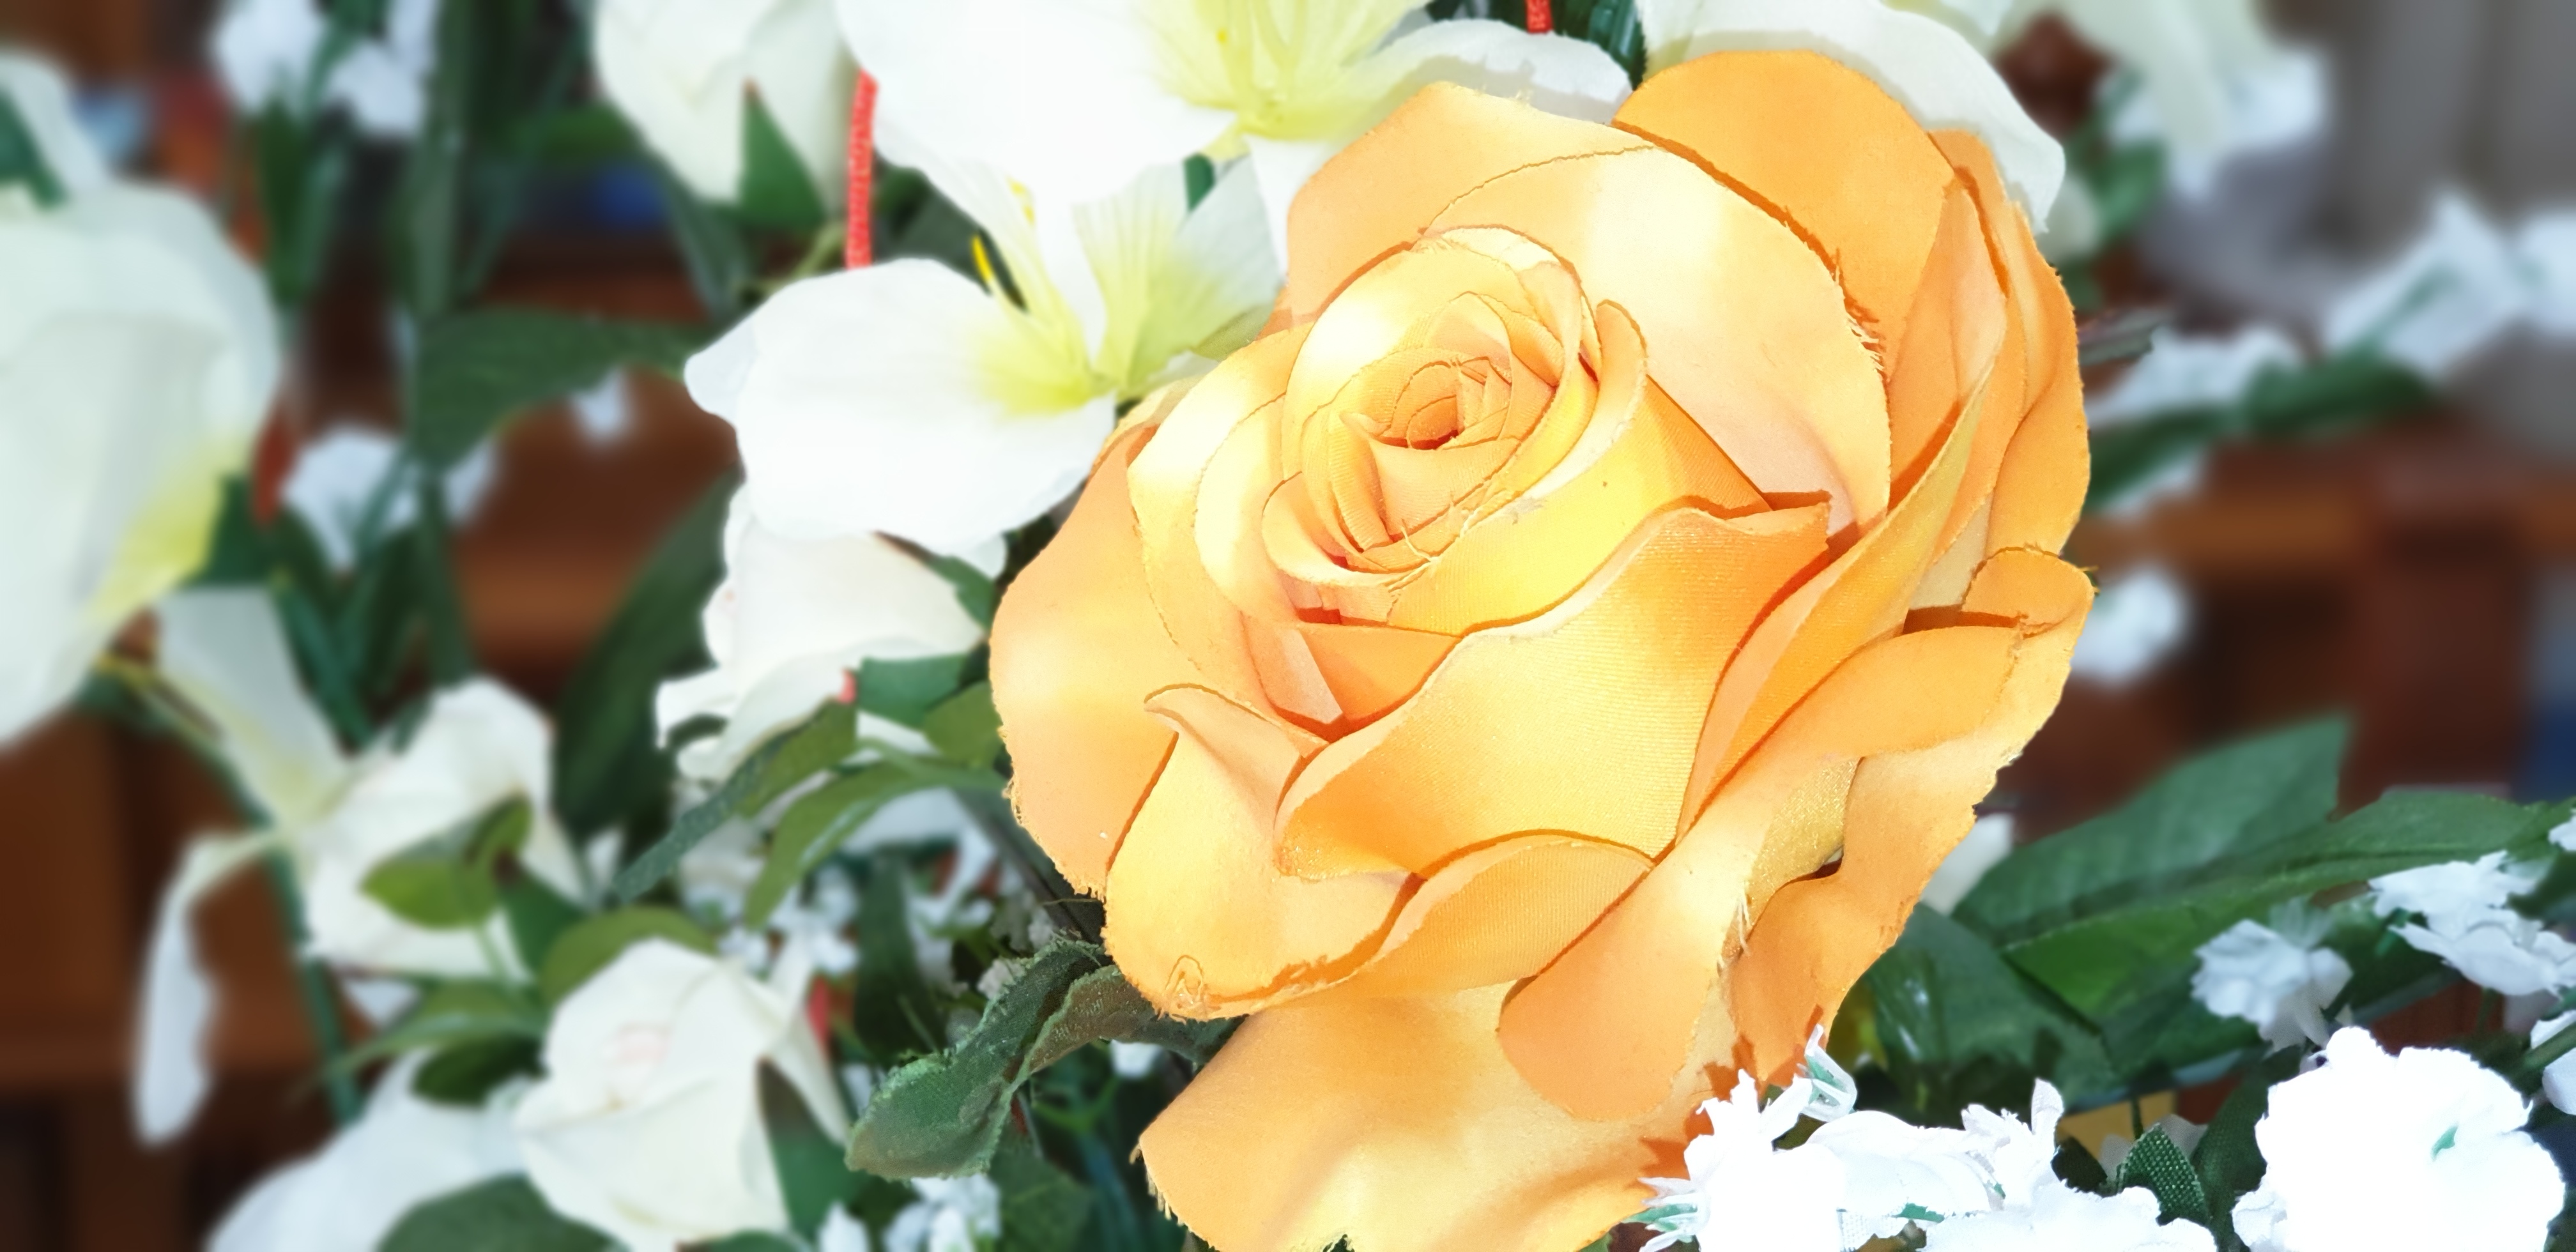
rosa, flower, garden roses, flowering plant, Julia child rose, rose, petal, floribunda, rose family, yellow, plant, Hybrid tea rose, rose order, botany, floristry, floral design, china rose, rosa centifolia, gardenia, annual plant, flower arranging, camellia, plant stem, cut flowers